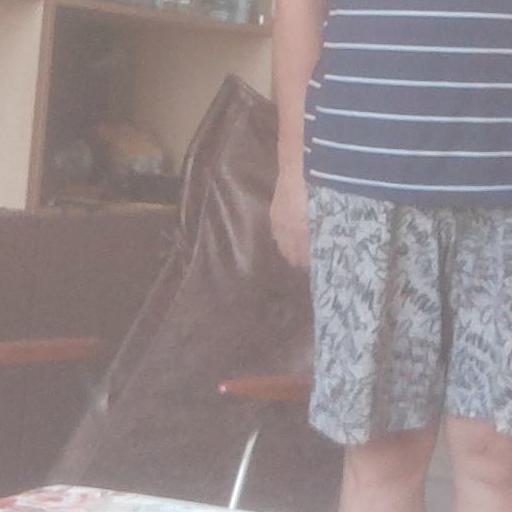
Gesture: no_gesture